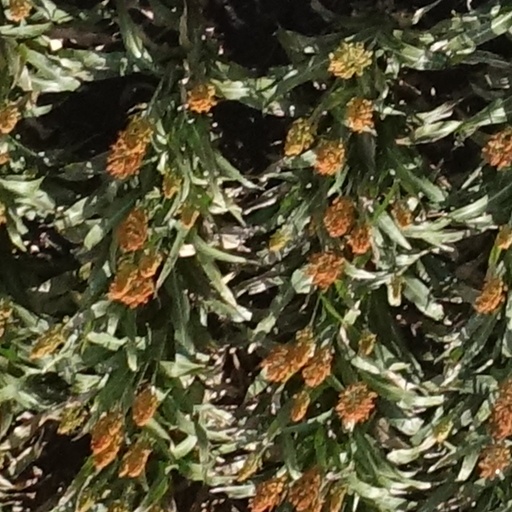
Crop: sorghum